Fort William Henry Harrison

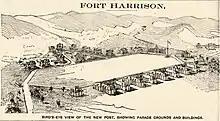
Fort William Henry Harrison, 1894

Fort William Henry Harrison is the Montana National Guard’s training facility, located near Helena, Montana. It is also home to the and Montana State Veterans Cemetery, located adjacent to the military installation.